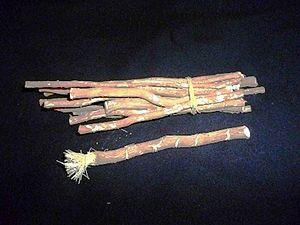
L’histoire de la médecine dentaire est une partie de l'histoire de la médecine, et l'étude des développements historiques de la médecine dentaire, y compris des biographies des personnes qui ont influencé la médecine dentaire de leur temps. Cette histoire s'étend très loin dans le passé. Ainsi, au Danemark, la preuve de l'ouverture d'une molaire remonte au néolithique. Le traitement conservatoire des dents chez les anciens paysans du Pakistan a pu être prouvé dans l'intervalle de 7 000 à 5 500 ans av. J.C, et ce avec l'intention de « réparer » les dents, et éventuellement même de combler les cavités. Depuis les Sumériens, on a cru jusqu'aux temps modernes qu'un ver dans la dent était responsable de la carie. Les premiers travaux sur la technique dentaire ont été faits au milieu du Iᵉʳ millénaire av. J.-C. par les Étrusques et les Phéniciens. L'influence des savants romains et grecs a été déterminante au Moyen Âge tant dans le monde chrétien que dans le monde arabe.
Le siwak, appelé aussi souek, souak, meswak ou « bois d'araq », est la racine de l'arbuste Salvadora persica utilisée comme brosse à dents naturelle. C'est aussi le nom donné pour le même usage à l'écorce de noyer, au Maghreb.